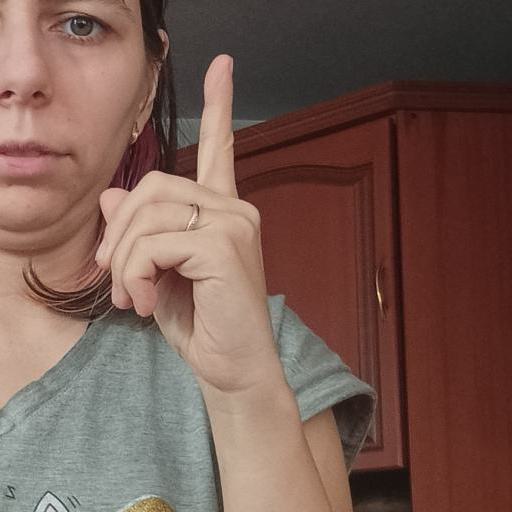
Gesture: one